Tom Graveney

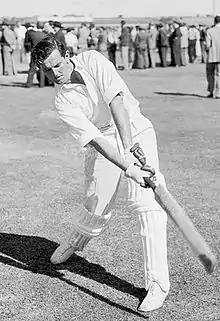
Tom Graveney in 1954

Thomas William Graveney (16 June 1927 – 3 November 2015) was an English first-class cricketer, representing his country in 79 Test matches and scoring over 4,800 runs. In a career lasting from 1948 to 1972, he became the 15th player to score one hundred first-class centuries; he was the first batsman beginning his career after the Second World War to reach this milestone. He played for Gloucestershire and Worcestershire, and helped Worcestershire win the county championship for the first time in their history. His achievements for England after being recalled in 1966 have been described as "the stuff of legend." Graveney was a Wisden Cricketer of the Year in 1953, captained England on one occasion and was awarded the OBE while still playing.